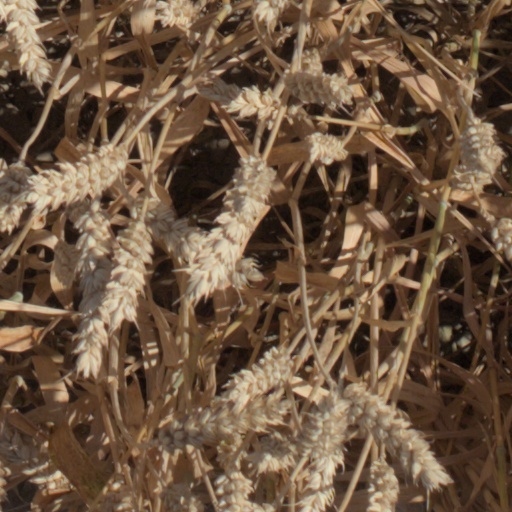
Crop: wheat